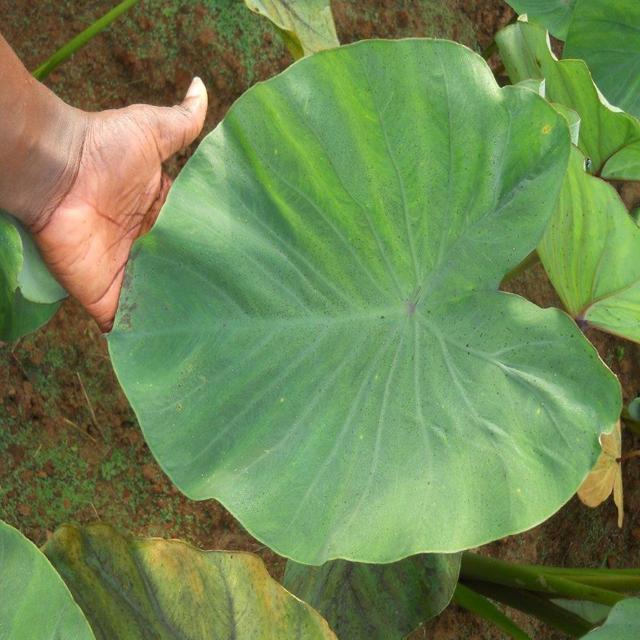
Label: Healthy